Léonor d'Orléans, duc de Longueville

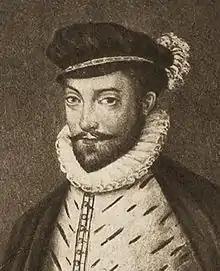
Léonor d'Orléans-Longueville from a 19th-century print

Léonor d'Orléans, duc de Longueville (1540 – 7 August 1573) was prince de Châtellaillon, marquis de Rothelin, comte de Montgommery et Tancarville, vicomte d'Abbeville, Melun, comte de Neufchâtel et Valangin. Longueville was governor of Picardy, the leader of one of the Prince étranger families of France and a descendant of the bastard of Orléans who was in turn a descendant of Charles V of France.